Veblen good

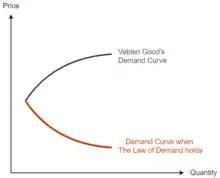
Veblen goods have an upward-sloping demand curve.

A corollary of the Veblen effect is that lowering the price may increase the demand at first, but will decrease the quantity demanded afterwards.